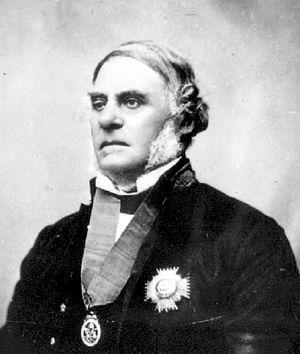
James Douglas, né le 15 août 1803 à New Amsterdam et mort le 2 août 1877 à Victoria, est un administrateur colonial britannique et employé de la Compagnie du Nord-Ouest et de la Compagnie de la Baie d'Hudson.
Douglas est un prénom masculin de langue anglaise. C'est un nom d'origine écossaise et mannoise.